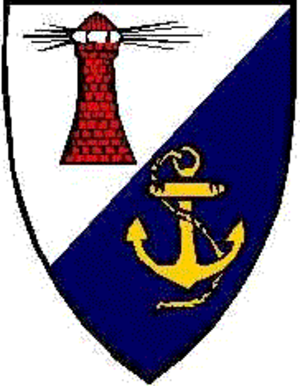
Seyðisfjörður est un petit village situé dans un fjord dans l'Est de l'Islande.